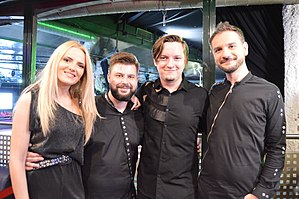
The Humans
The Humans er et rumænsk band, der består af Cristina Caramarcu, Alexandru Cismaru, Alexandru Matei, Alin Neagoe, Adi Tetrade og Corina Matei. De repræsenterede Rumænien i Eurovision Song Contest 2018 med sangen "Goodbye". De opnåede en 11. plads i Semifinale 2, og derfor kvalificerede de sig ikke til finalen.